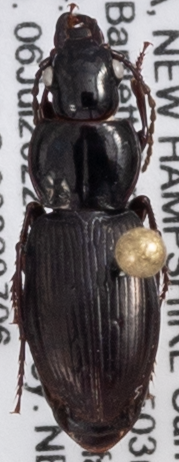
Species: Pterostichus pensylvanicus
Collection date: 2022-07-06
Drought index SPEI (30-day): -1.376
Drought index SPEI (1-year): -0.692
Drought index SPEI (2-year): -1.28